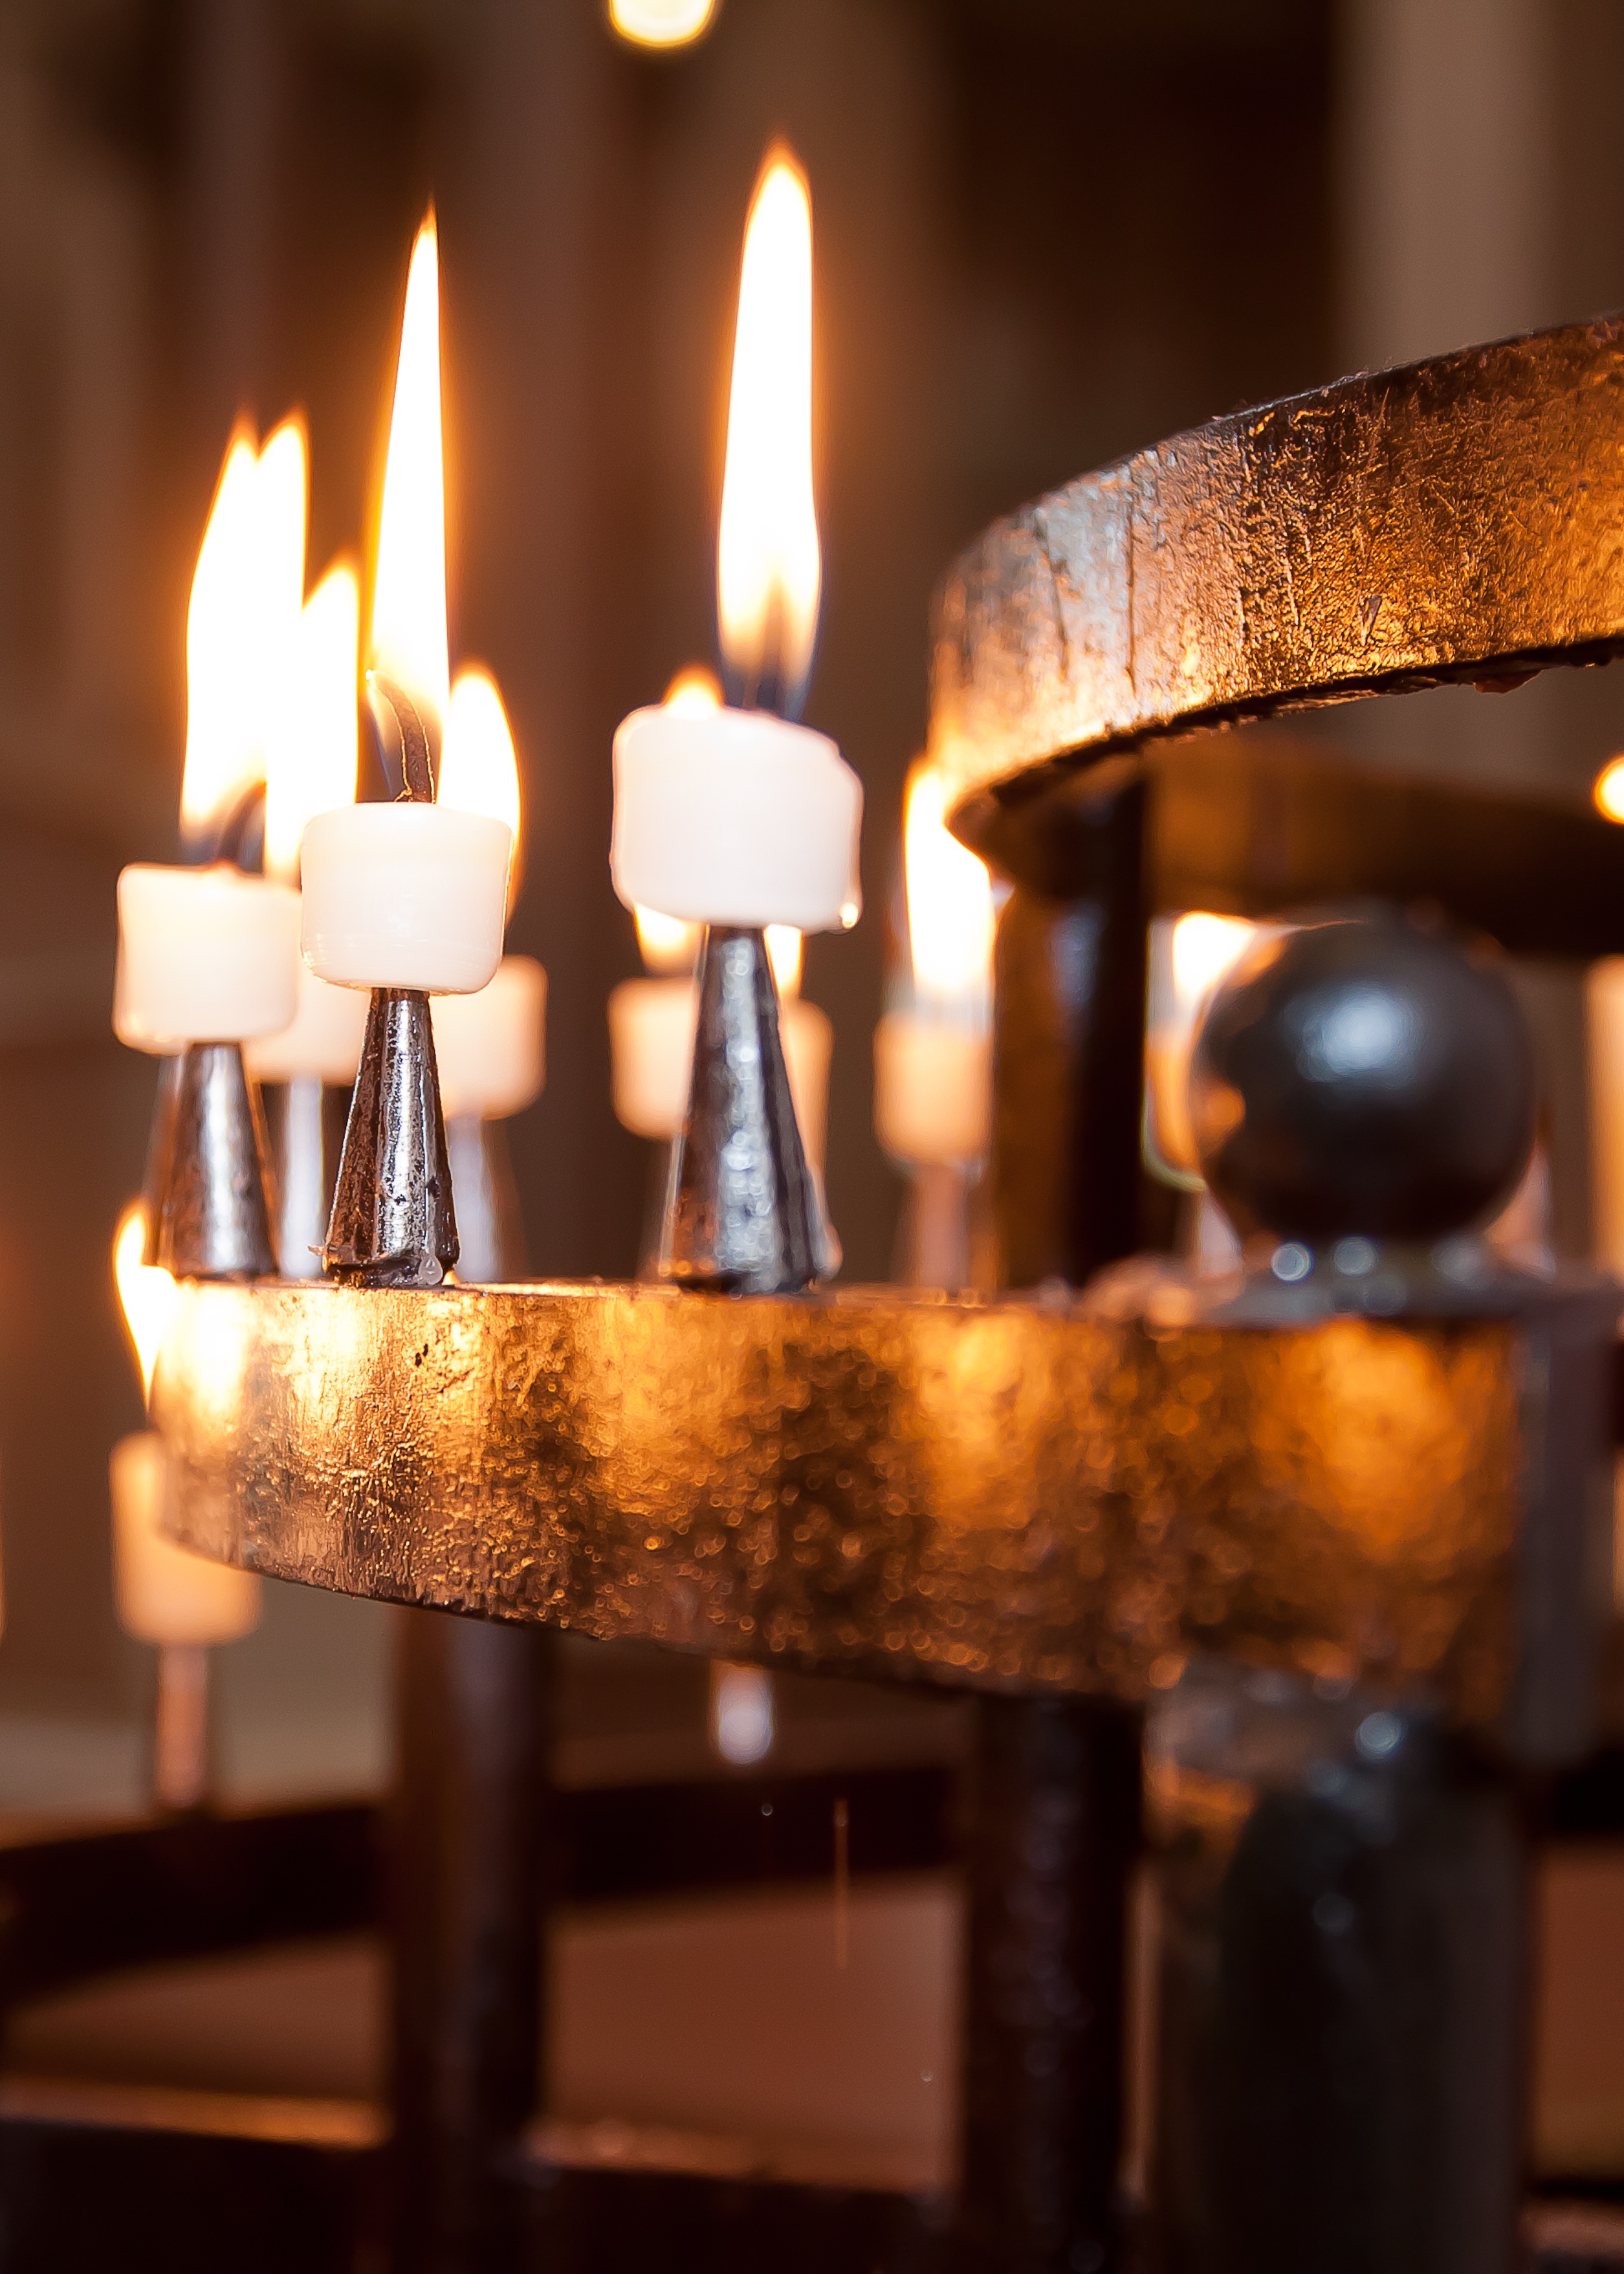
light, window, building, restaurant, bell, flame, religion, church, cross, christian, candle, lighting, stained glass, lights, candles, faith, steeple, jesus, prayer, christianity, god, priest, glass window